The New Adventures of the Lone Ranger (1980 TV series)

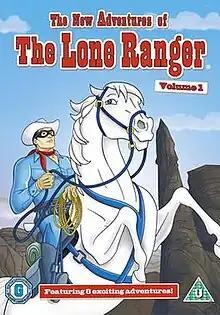

The New Adventures of the Lone Ranger is an American animated television series produced by Filmation in 1980. The series ran for 28 episodes over two seasons on CBS as part of "The Tarzan/Lone Ranger/Zorro Adventure Hour".